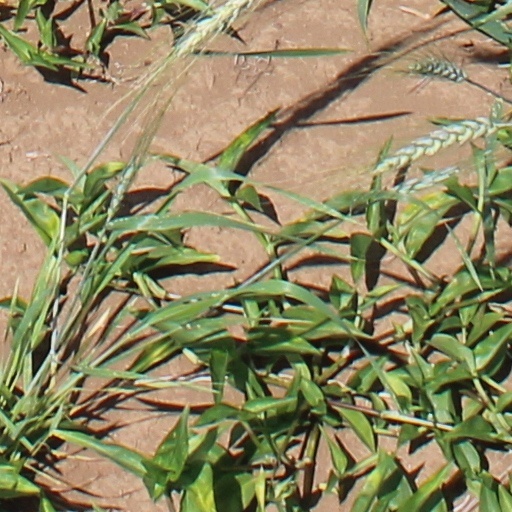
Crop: wheat